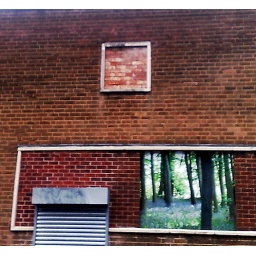
the only trees in digbeth are not through windows